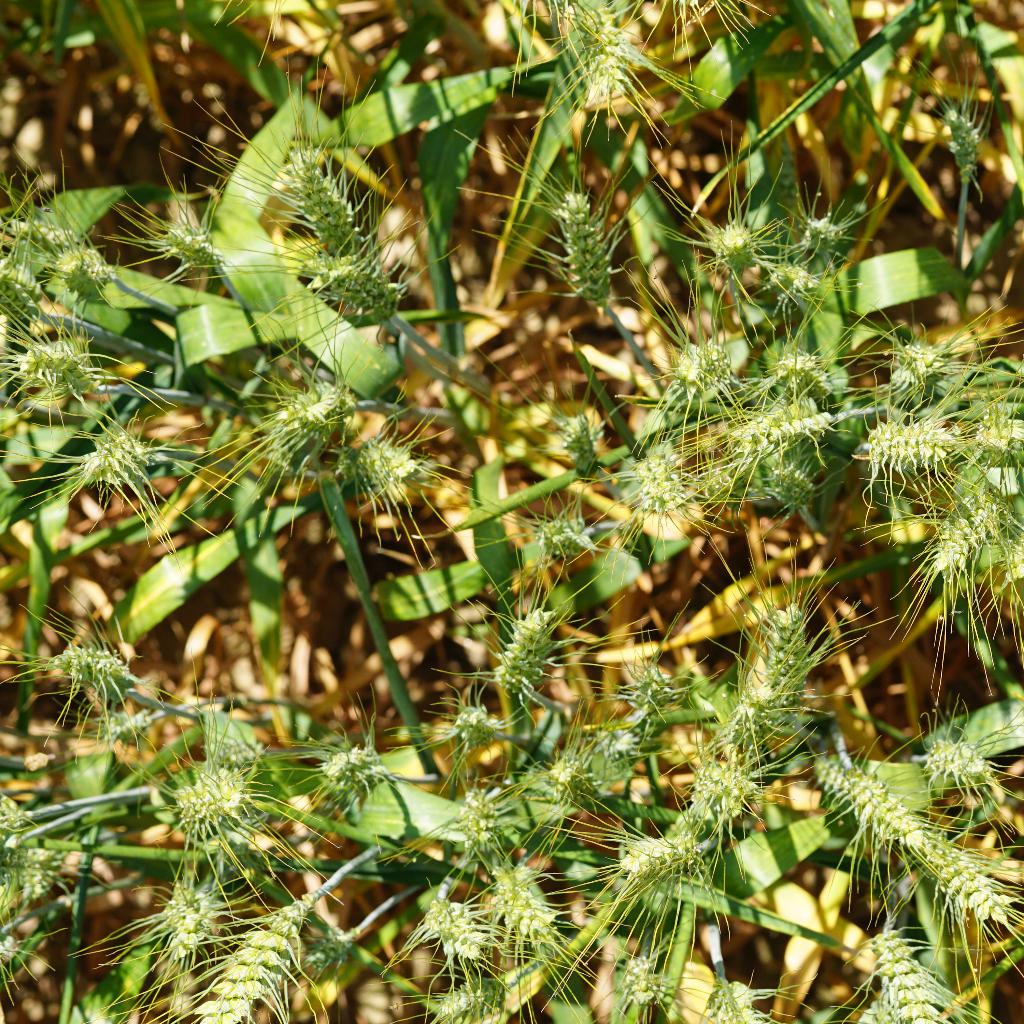
Country: France
Location: Gréoux
Wheat development stage: Filling